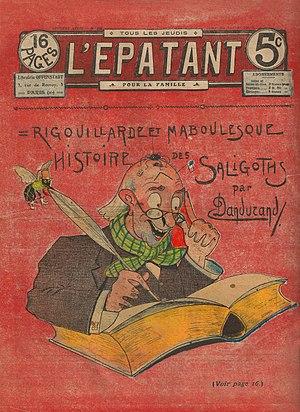
L'Epatant, hebdomadaire humoristique français, n° 68, 2e année, jeudi 22 juillet 1909
L'Épatant est un ancien journal de bandes dessinées humoristiques créé le 9 avril 1908 par les Publications Offenstadt, maison d'édition des frères Offenstadt, qui est paru jusqu'au 24 août 1939. L'Épatant était un hebdomadaire qui paraissait tous les jeudis.